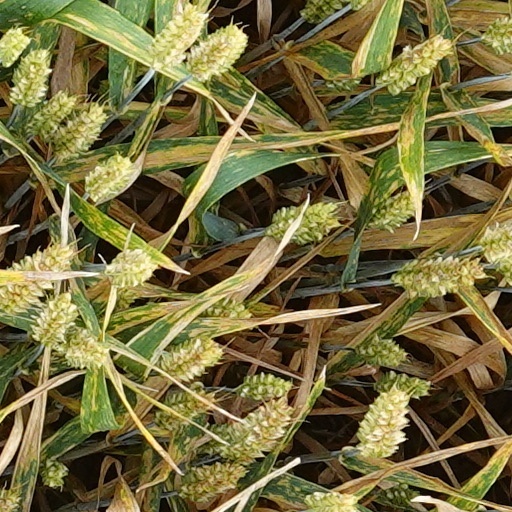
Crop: wheat